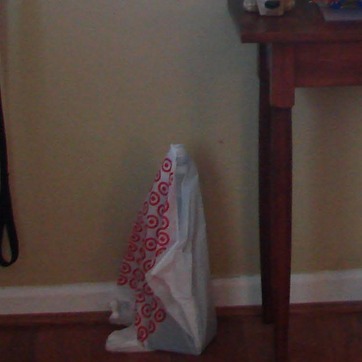
Material: plastic